Itztlacoliuhqui

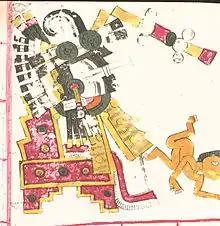
Itztlacoliuhqui in the Codex Borgia

Itztlacoliuhqui's iconography depicts a straw broom ("tlachpānōni") in his hand, symbolizing the function of this wintry death deity as the cleaner of the way for new life to emerge thereafter.